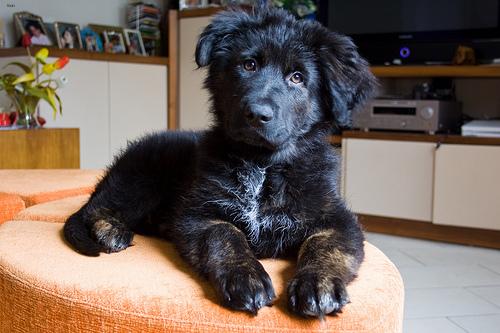
Breed: newfoundland